African textiles

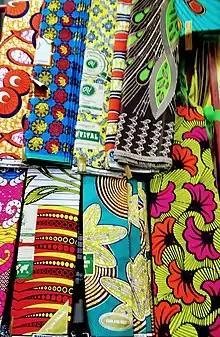
Contemporary West African textile designs

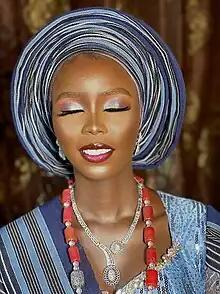
Yoruba Woman in Aso oke

African textiles are textiles from various locations across the African continent. Across Africa, there are many distinctive styles, techniques, dyeing methods,decorative and functional purposes. These textiles hold cultural significance and also have significance as historical documents of African design.